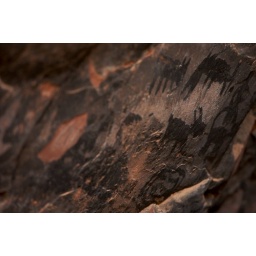
Ancient petroglyphs on red rock walls at the Palatki Ruins in Sedona, Arizona.